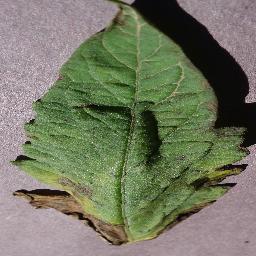
Label: Tomato___Early_blight